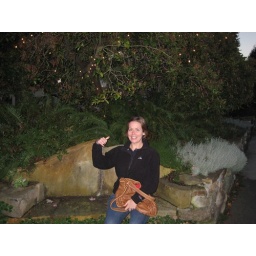
It's in Wallingford and has this cute stone bench in front of it.